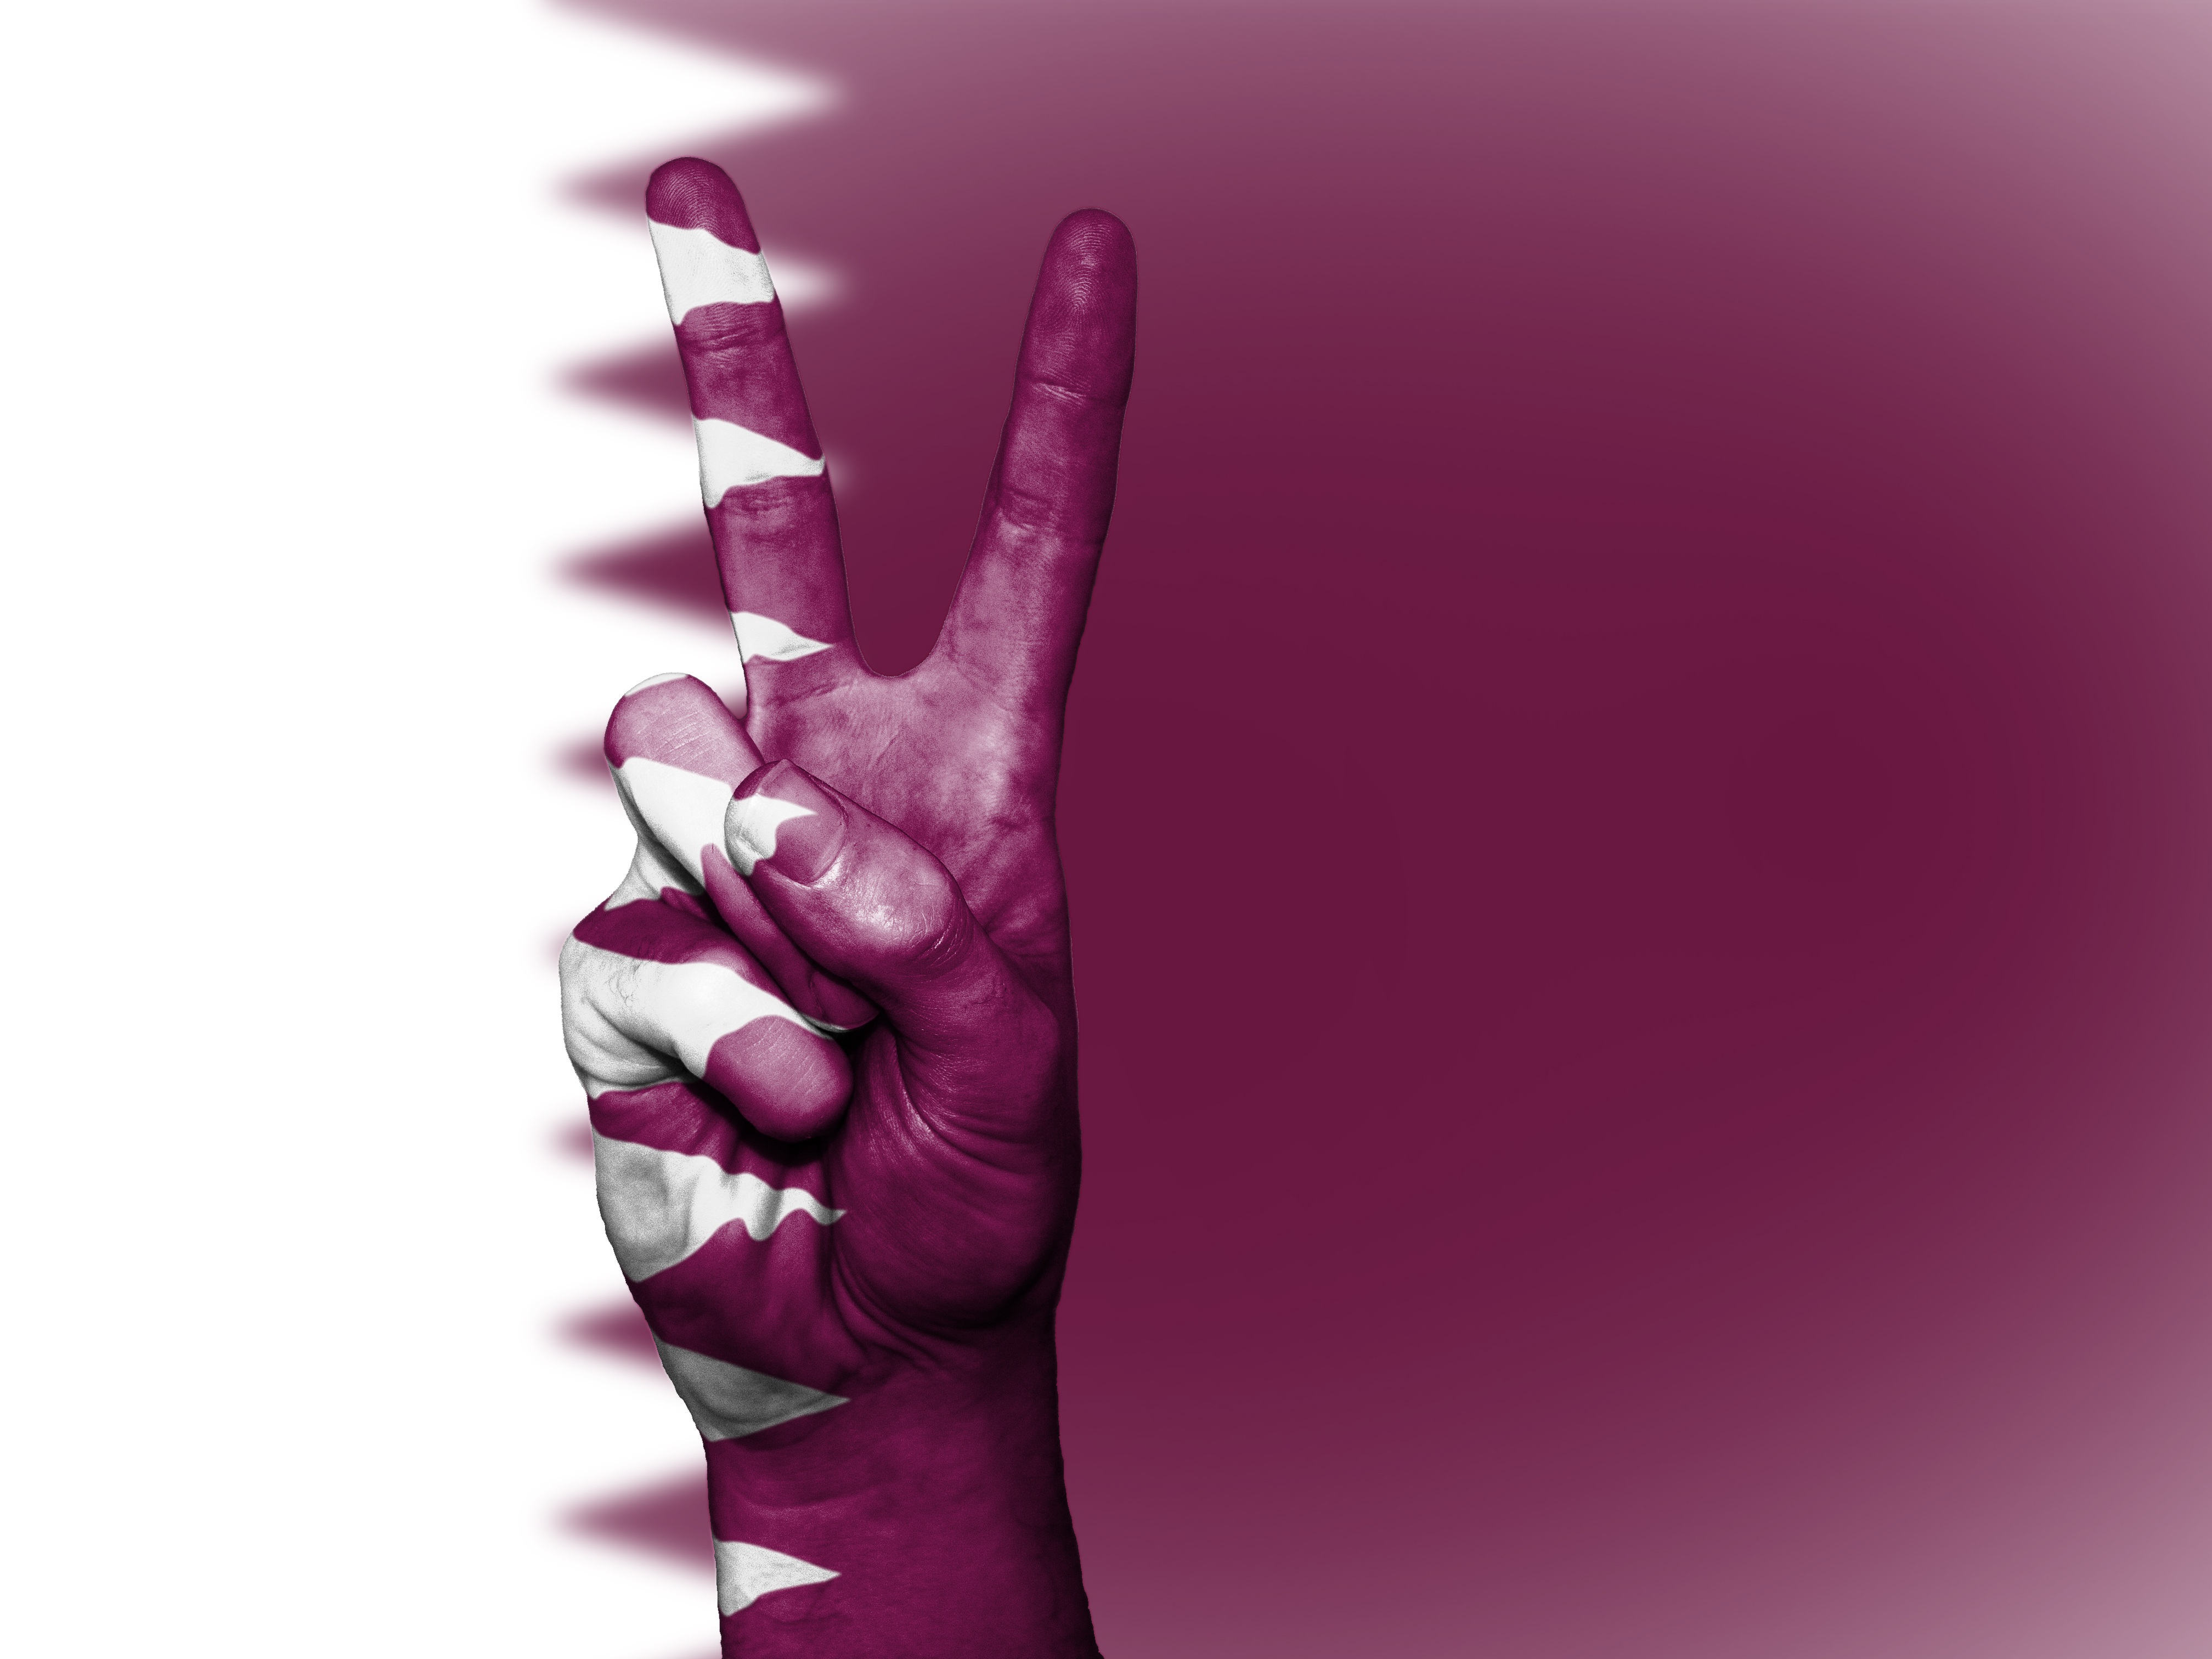
hand, purple, petal, country, travel, finger, symbol, banner, flag, peace, tourism, pink, arm, human body, national, colors, background, illustration, violet, state, organ, magenta, icon, nation, qatar, ensign, sense